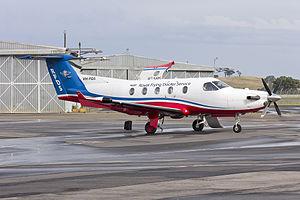
Le Pilatus PC-12 est un avion d'affaires monomoteur à turbopropulseur, qui peut également être utilisé comme cargo ou pour le transport de neuf passagers maximum. Il est capable de faire des décollages et atterrissages courts.
Le Royal Flying Doctor Service est une organisation de secours en Australie. Elle apporte une aide médicale aux populations isolées du pays, ou qui n'ont pas accès à un hôpital.